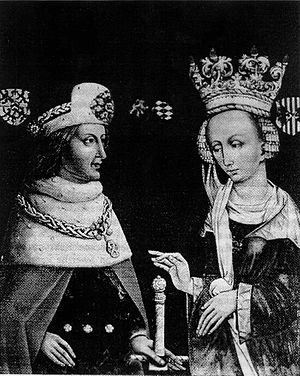
Ruprecht 2. af Pfalz
Ruprecht 2. af Pfalz med sin hustru Beatrix von Sizilien-Aragon
Ruprecht 2. af Pfalz, søn af pfalzgreve Adolf af Pfalz og Irmengard af Oettingen. Han var pfalzgreve af Pfalz-Zweibrücken i 1394–1398 og kurfurste af Pfalz i 1390–1398.